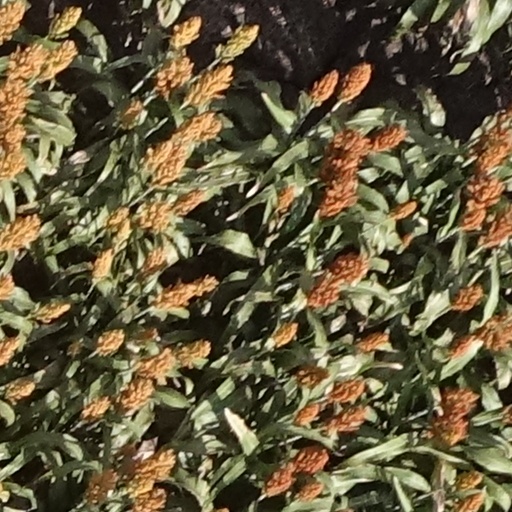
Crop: sorghum